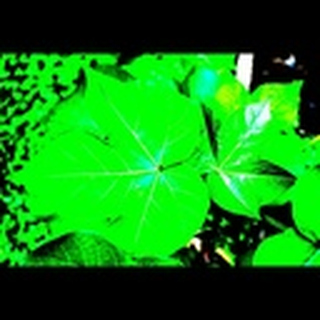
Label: healthy_cotton